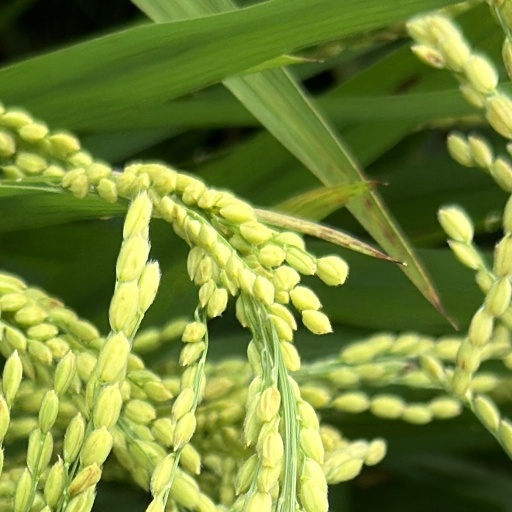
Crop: rice